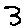
Label: 3